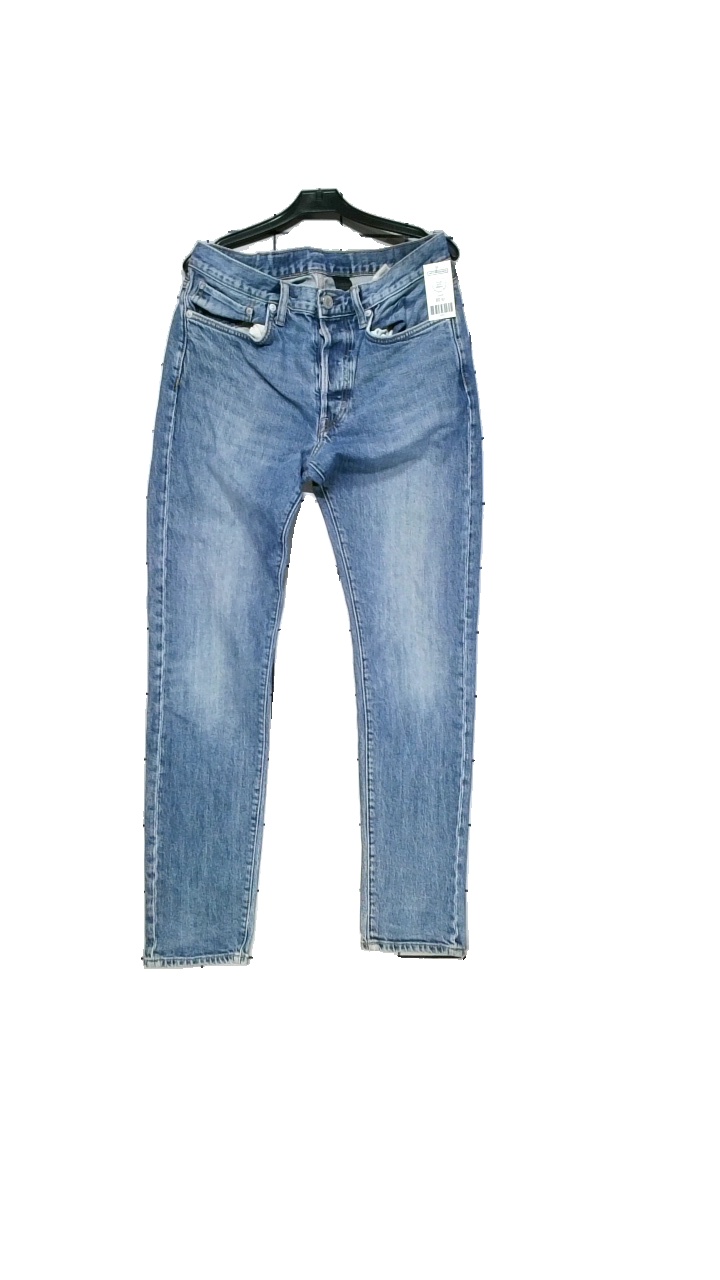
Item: Jeans (Men)
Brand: H&m
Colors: Grey
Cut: Tight
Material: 98% Bomull,2% Elastan
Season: All
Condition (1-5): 3
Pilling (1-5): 3
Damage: -
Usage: Reuse
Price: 50-100